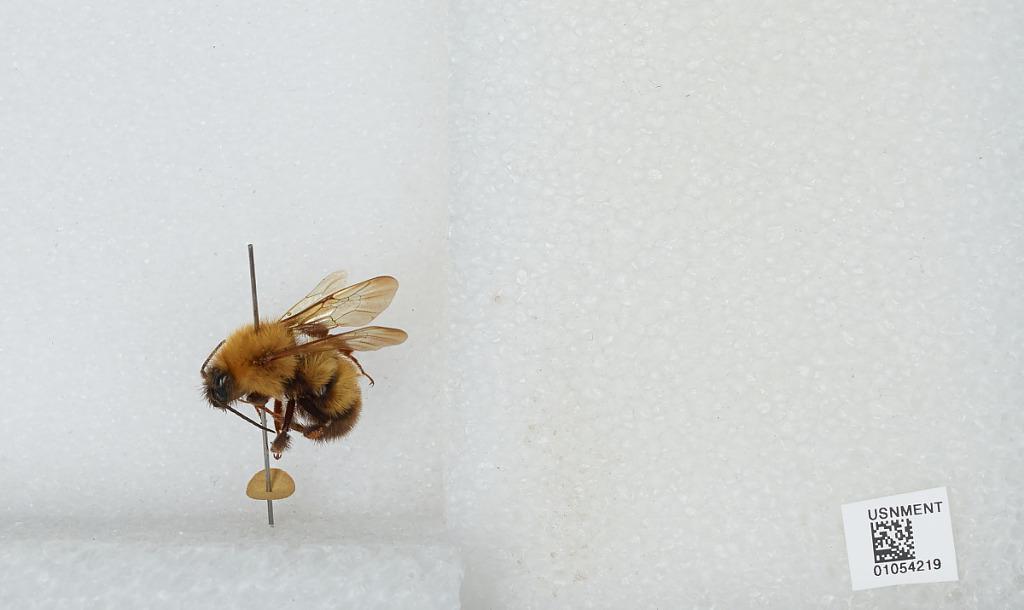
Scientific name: Bombus sp.